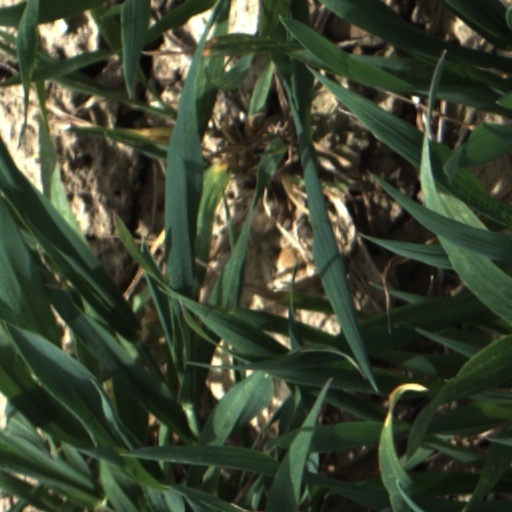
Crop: wheat